Volkswagen Transporter (T5)

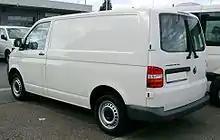
Transporter pre-facelift (2003–2010)

The Volkswagen Transporter T5 range is the fifth generation of Volkswagen Commercial Vehicles (VWCV/VWN) 'Transporter' series of medium-sized light commercial vehicles and the people mover Caravelle/Multivan range. It was launched 6 October 2002, and went into full production on 25 April 2003, replacing the fourth generation T4 Transporter range.